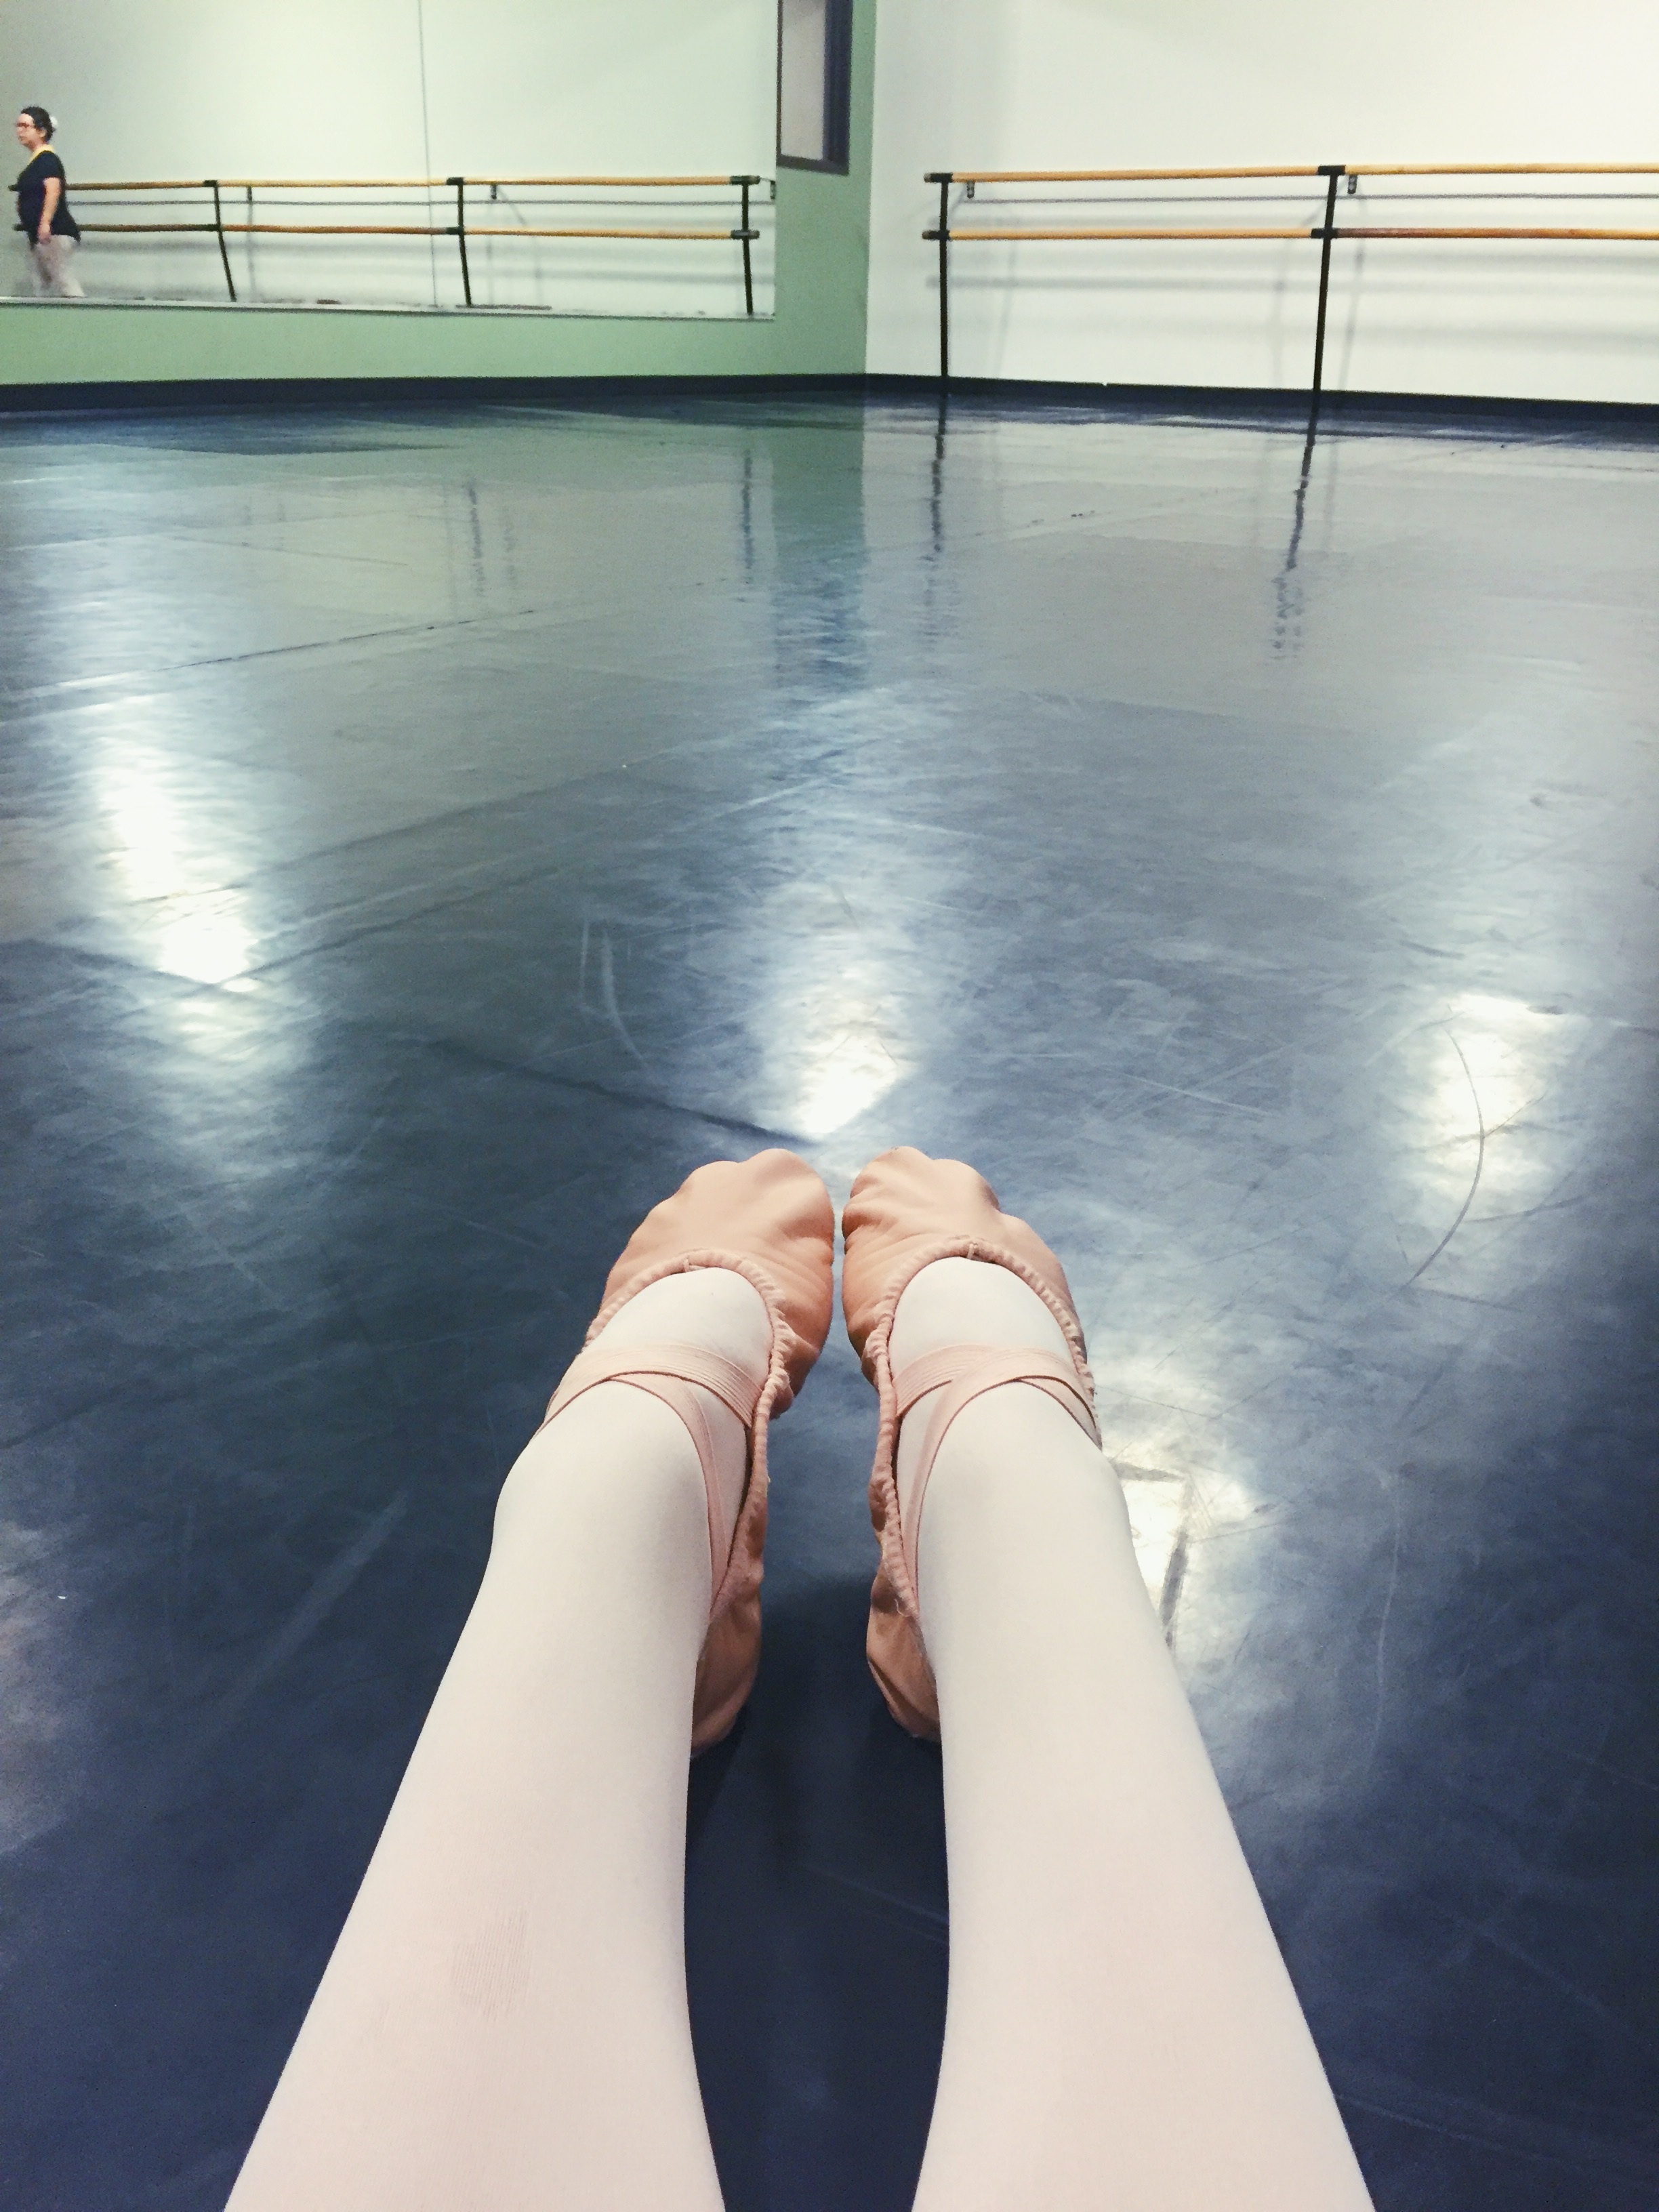
floor, leg, foot, clothing, human body, thigh, footwear, human positions